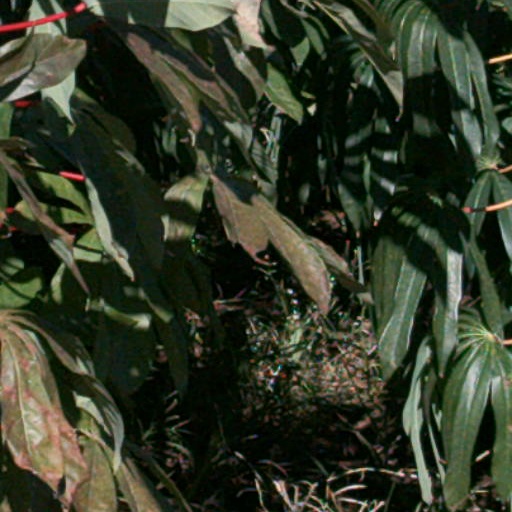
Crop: cassava